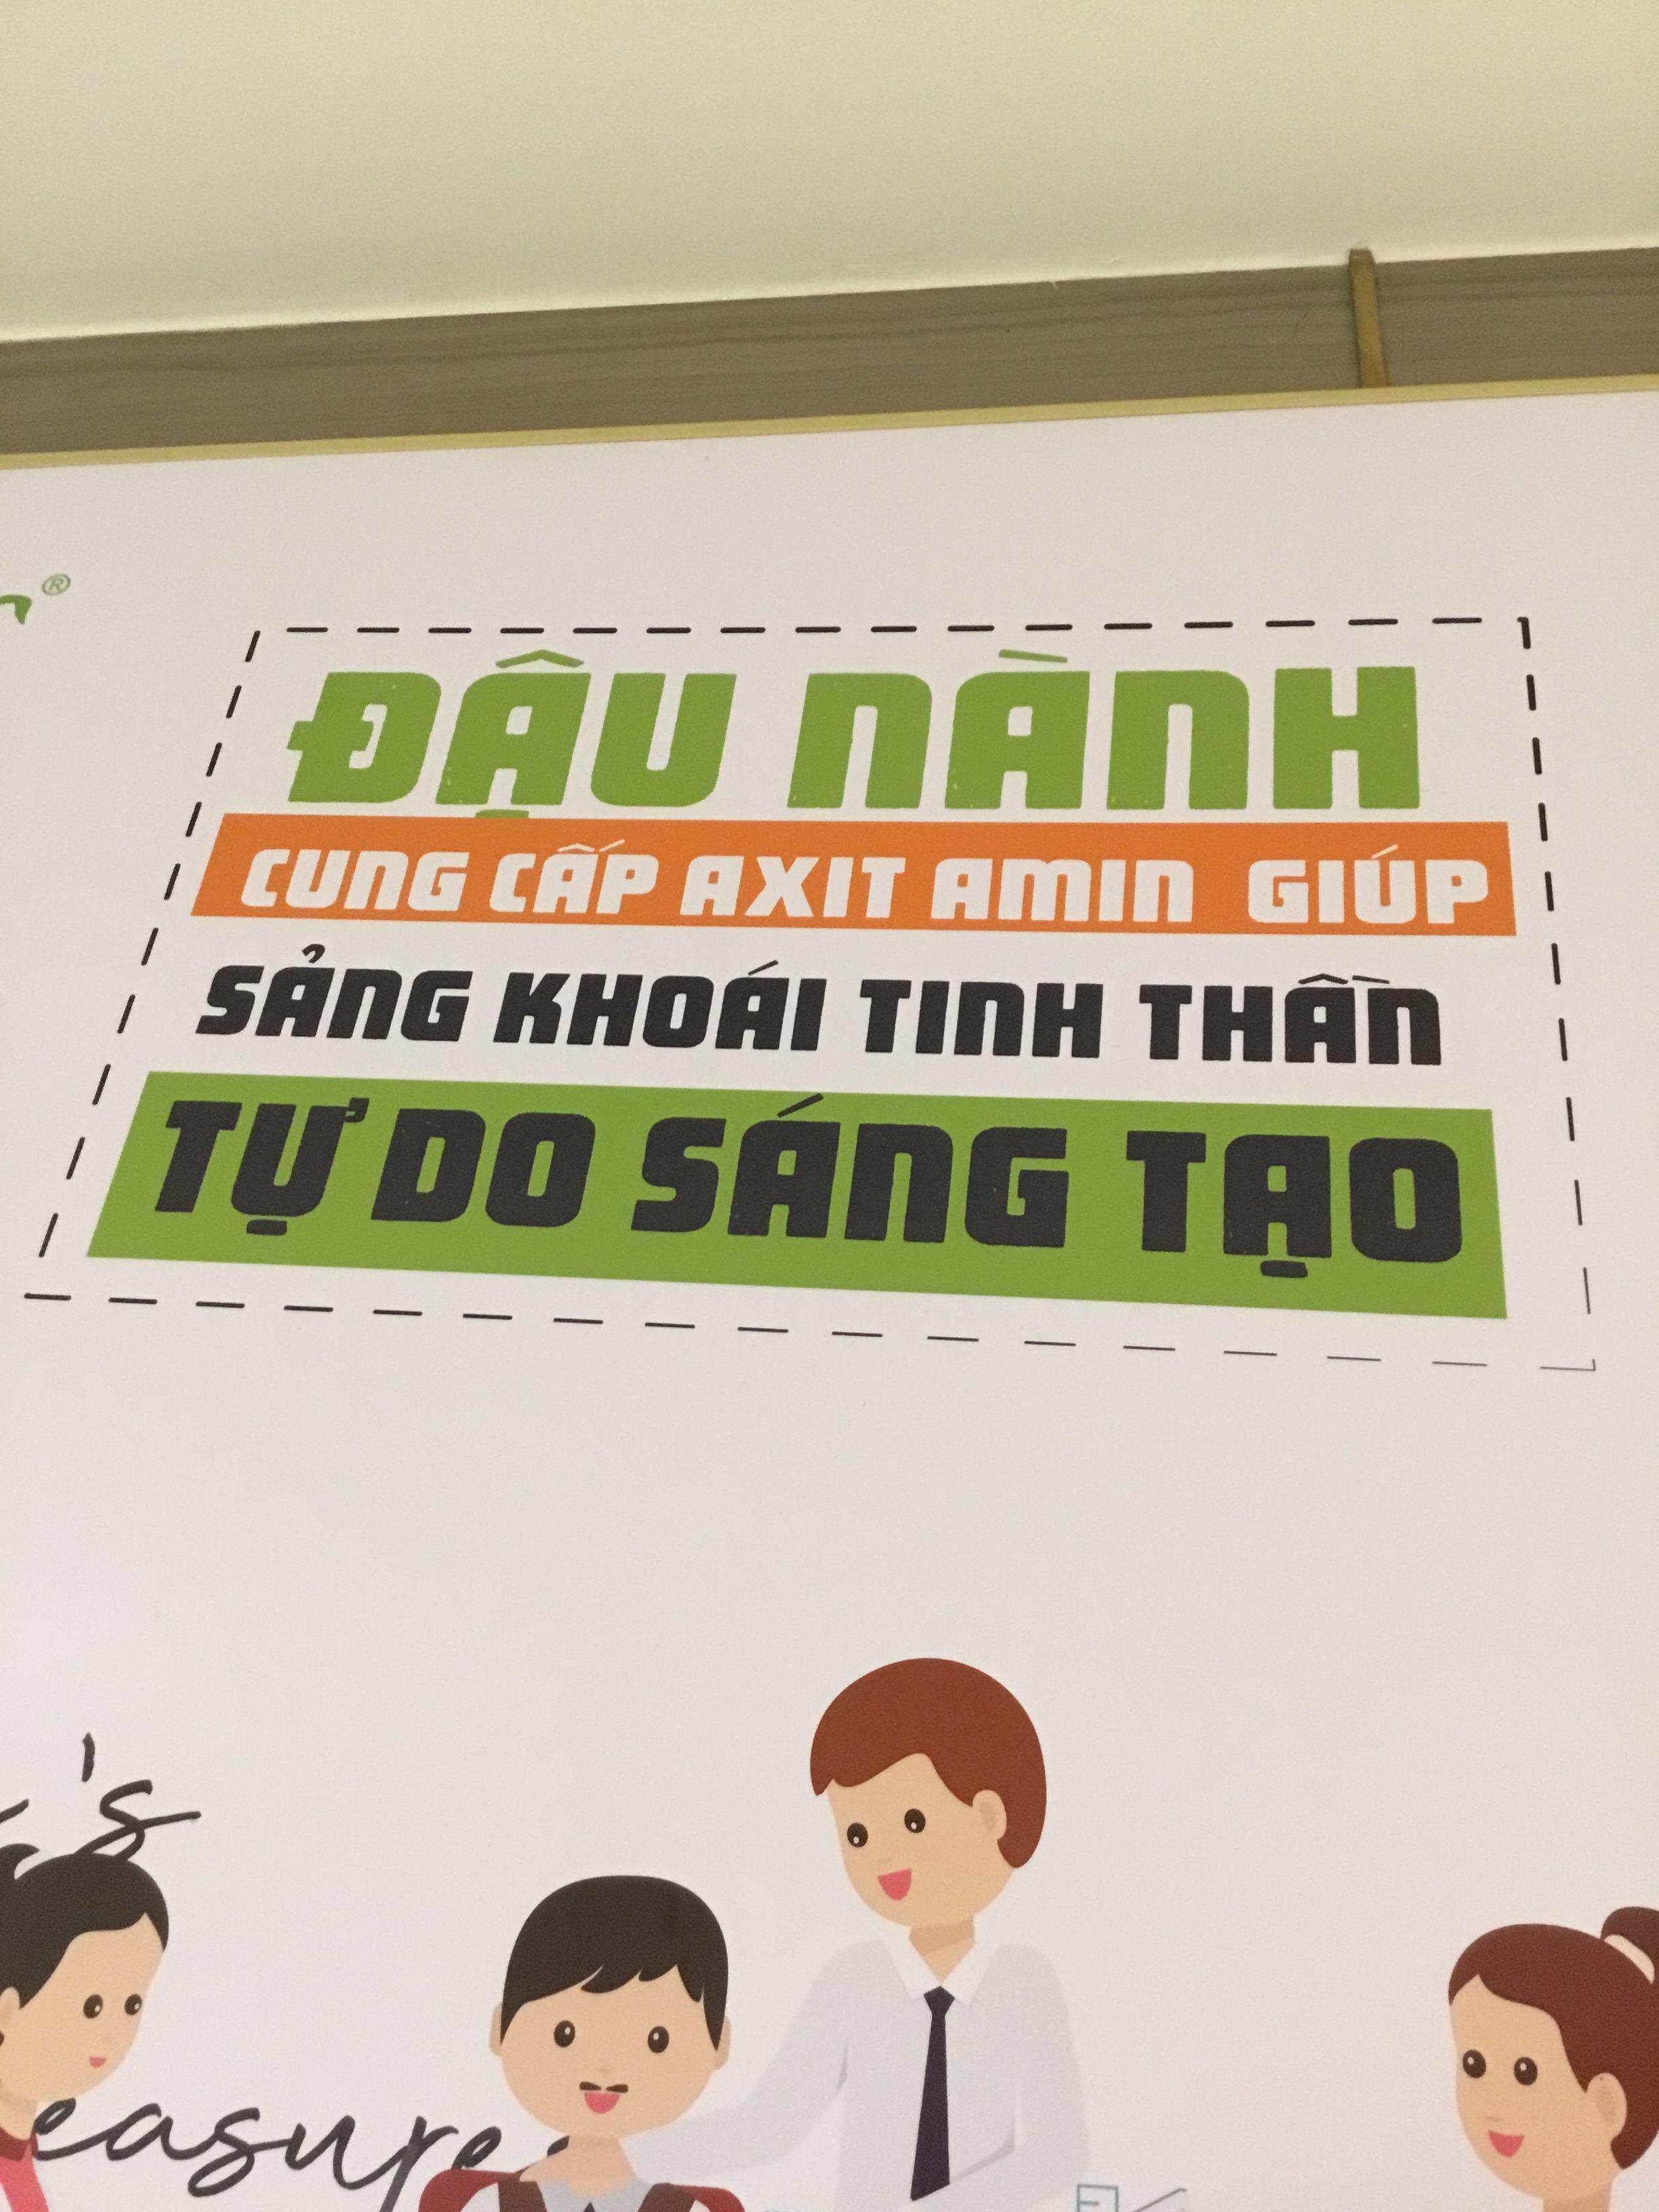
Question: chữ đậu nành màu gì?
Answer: màu xanh lá